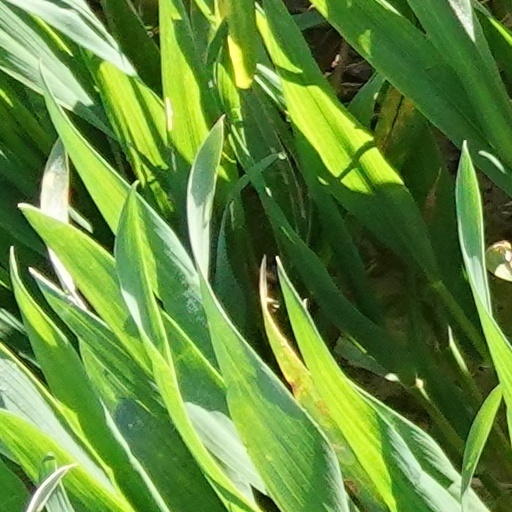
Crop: wheat